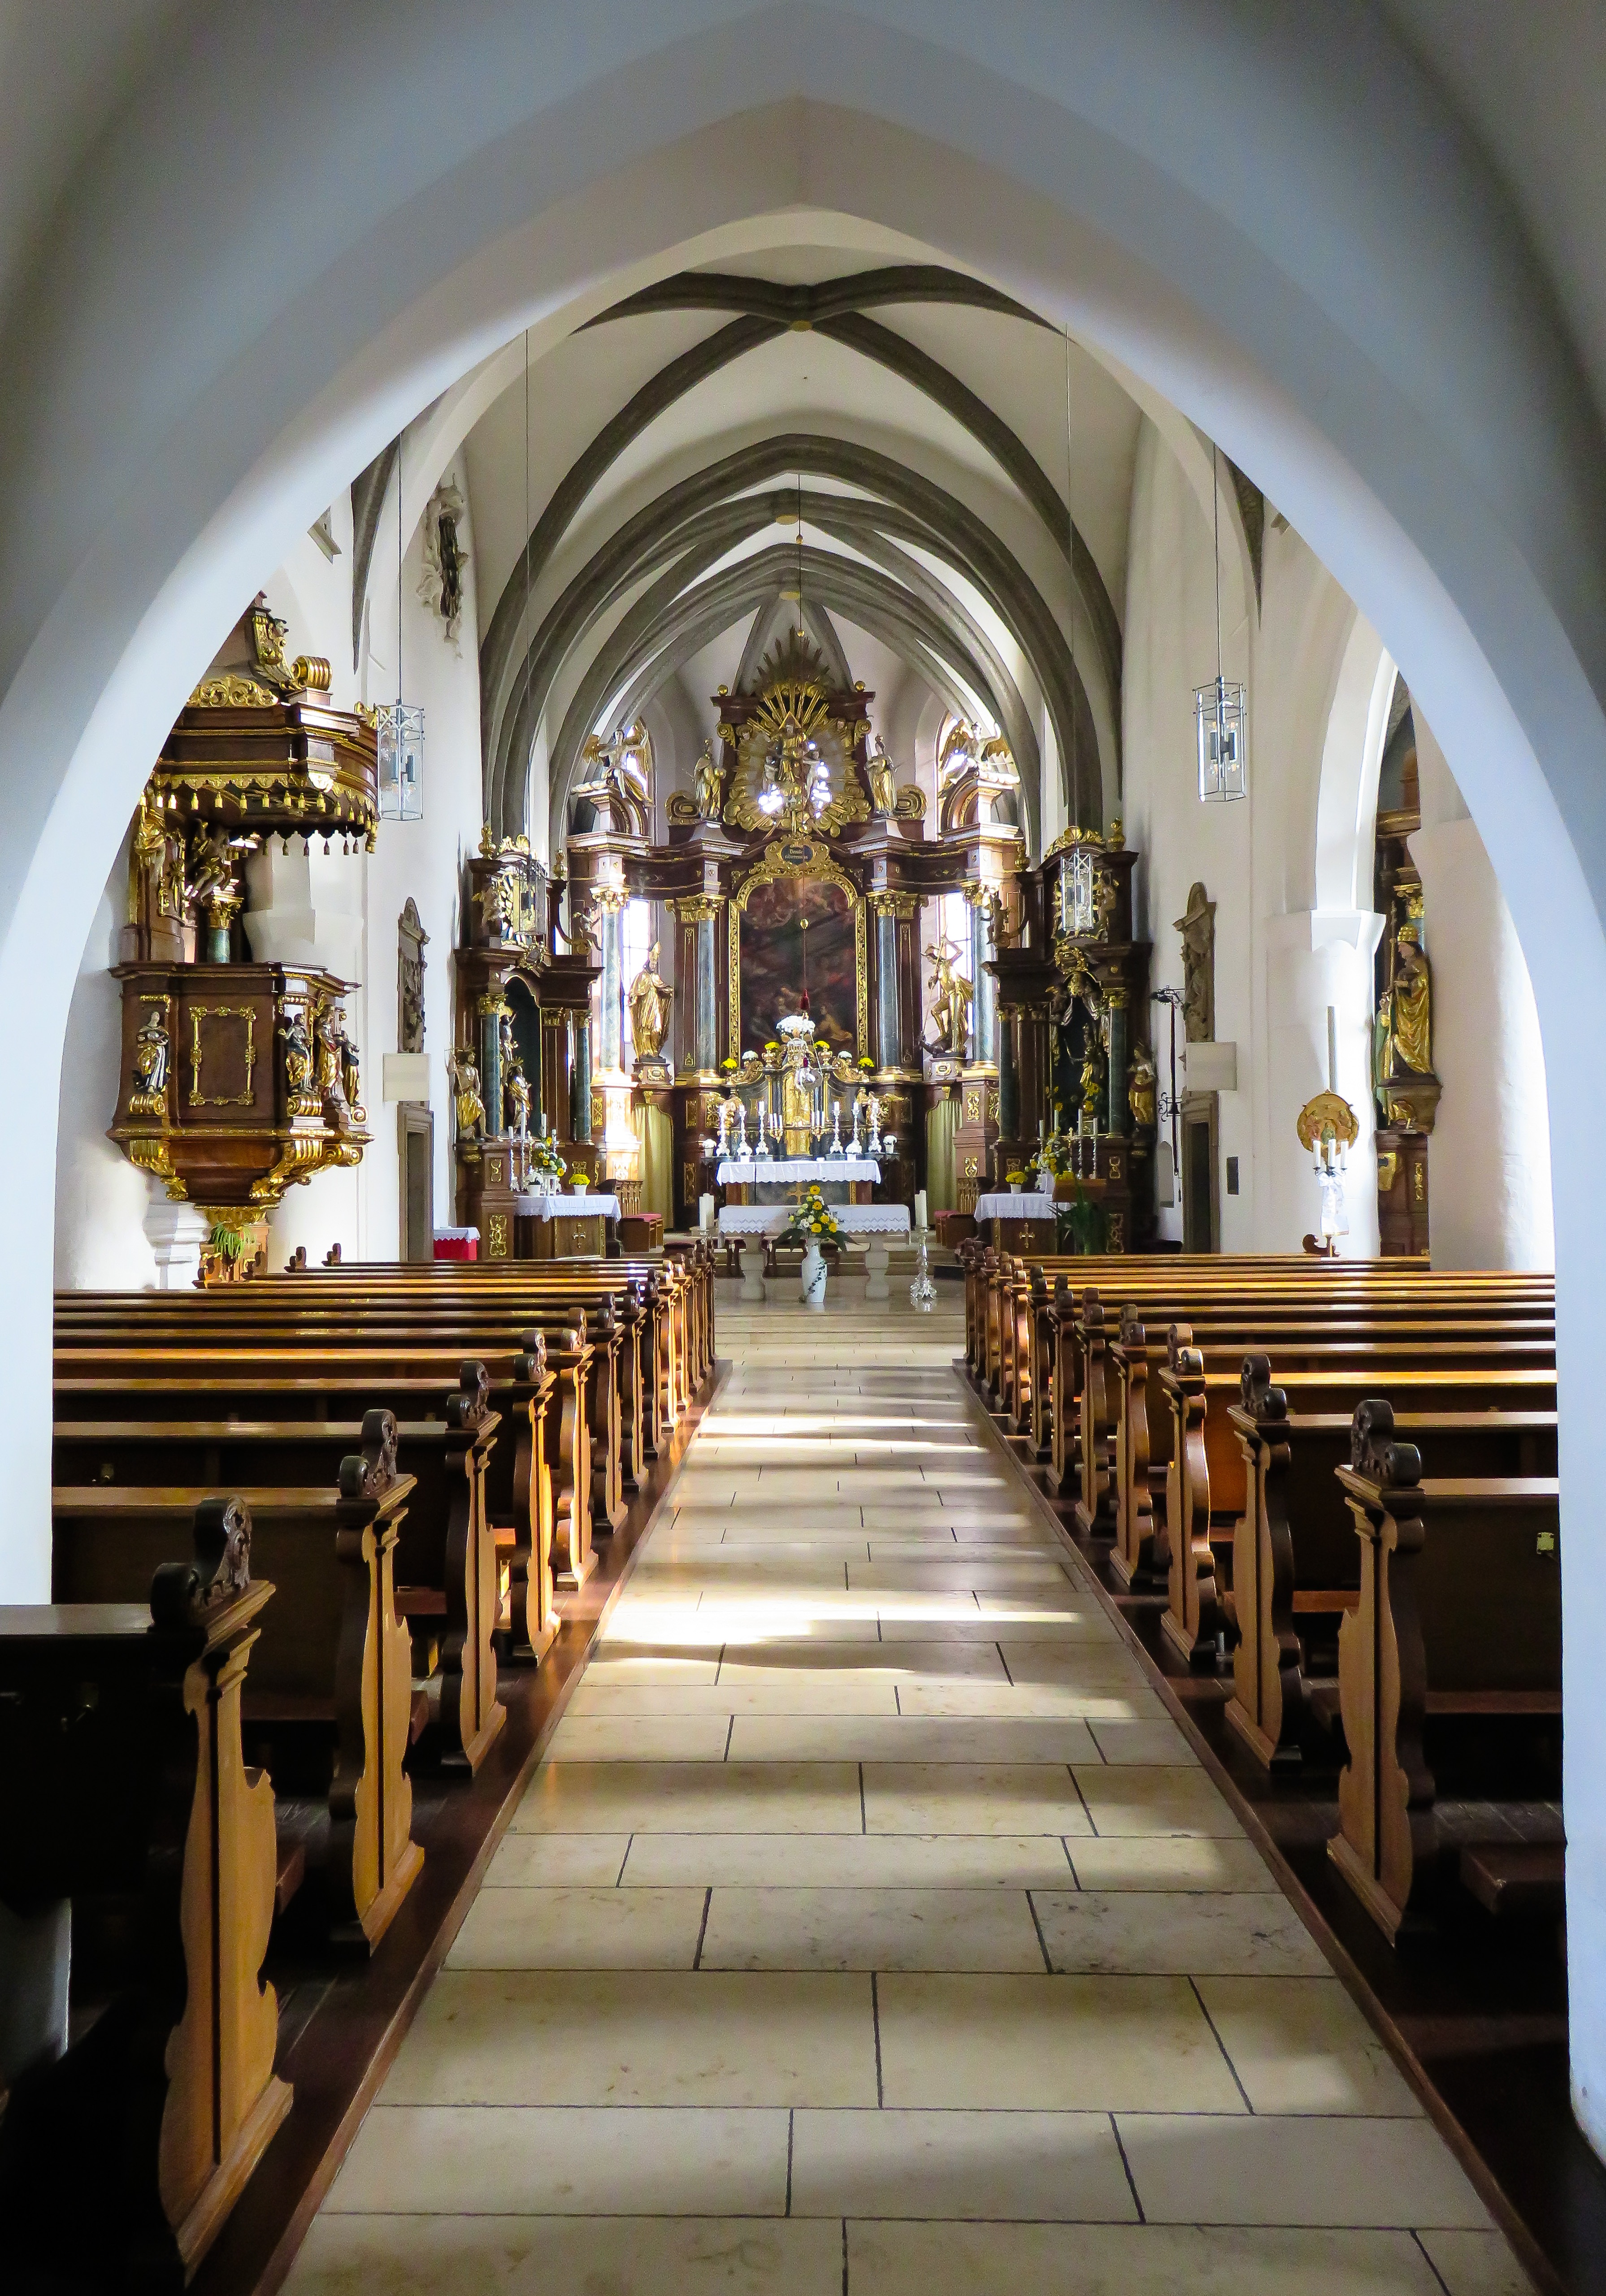
architecture, building, arch, religion, italy, church, cathedral, chapel, cross, place of worship, pray, interior design, aisle, christ, bank, faith, archway, jesus, synagogue, cloister, baroque, innsbruck, god